Kim Larsen

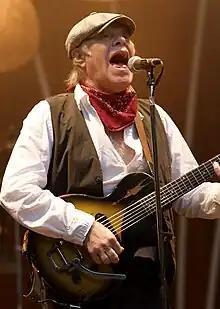
Kim Larsen at the in July 2009.

Kim Mellius Flyvholm Larsen (23 October 1945 – 30 September 2018) was a Danish singer, songwriter, author, and guitarist. He began his musical career in 1968 after a brief period as an elementary school teacher and became known from 1969 as a member of the rock group Gasolin. During his time with Gasolin (which lasted until 1978), Larsen also released solo albums and records with his leisure band, which went by several names. After the disbandment of Gasolin, Larsen continued as a solo artist and band leader.